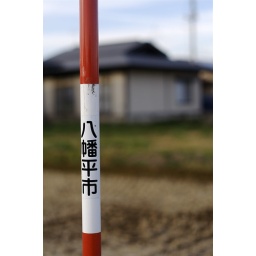
My house is in the background. It's a road marker for snowplows I guess.